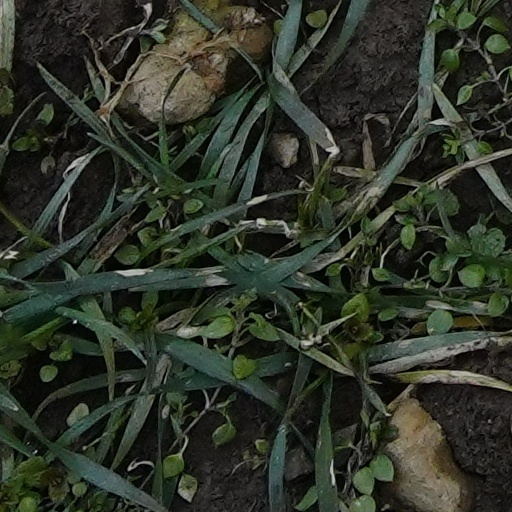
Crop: wheat